Jacopo da Verona

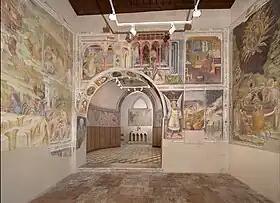
Frescoes of San Michele

Jacopo da Verona (1355–1442/1443) was an Italian painter. As his name suggests, he was born in Verona. His works include the frescoes of the San Michele Oratory in Padua.